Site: brandenburg
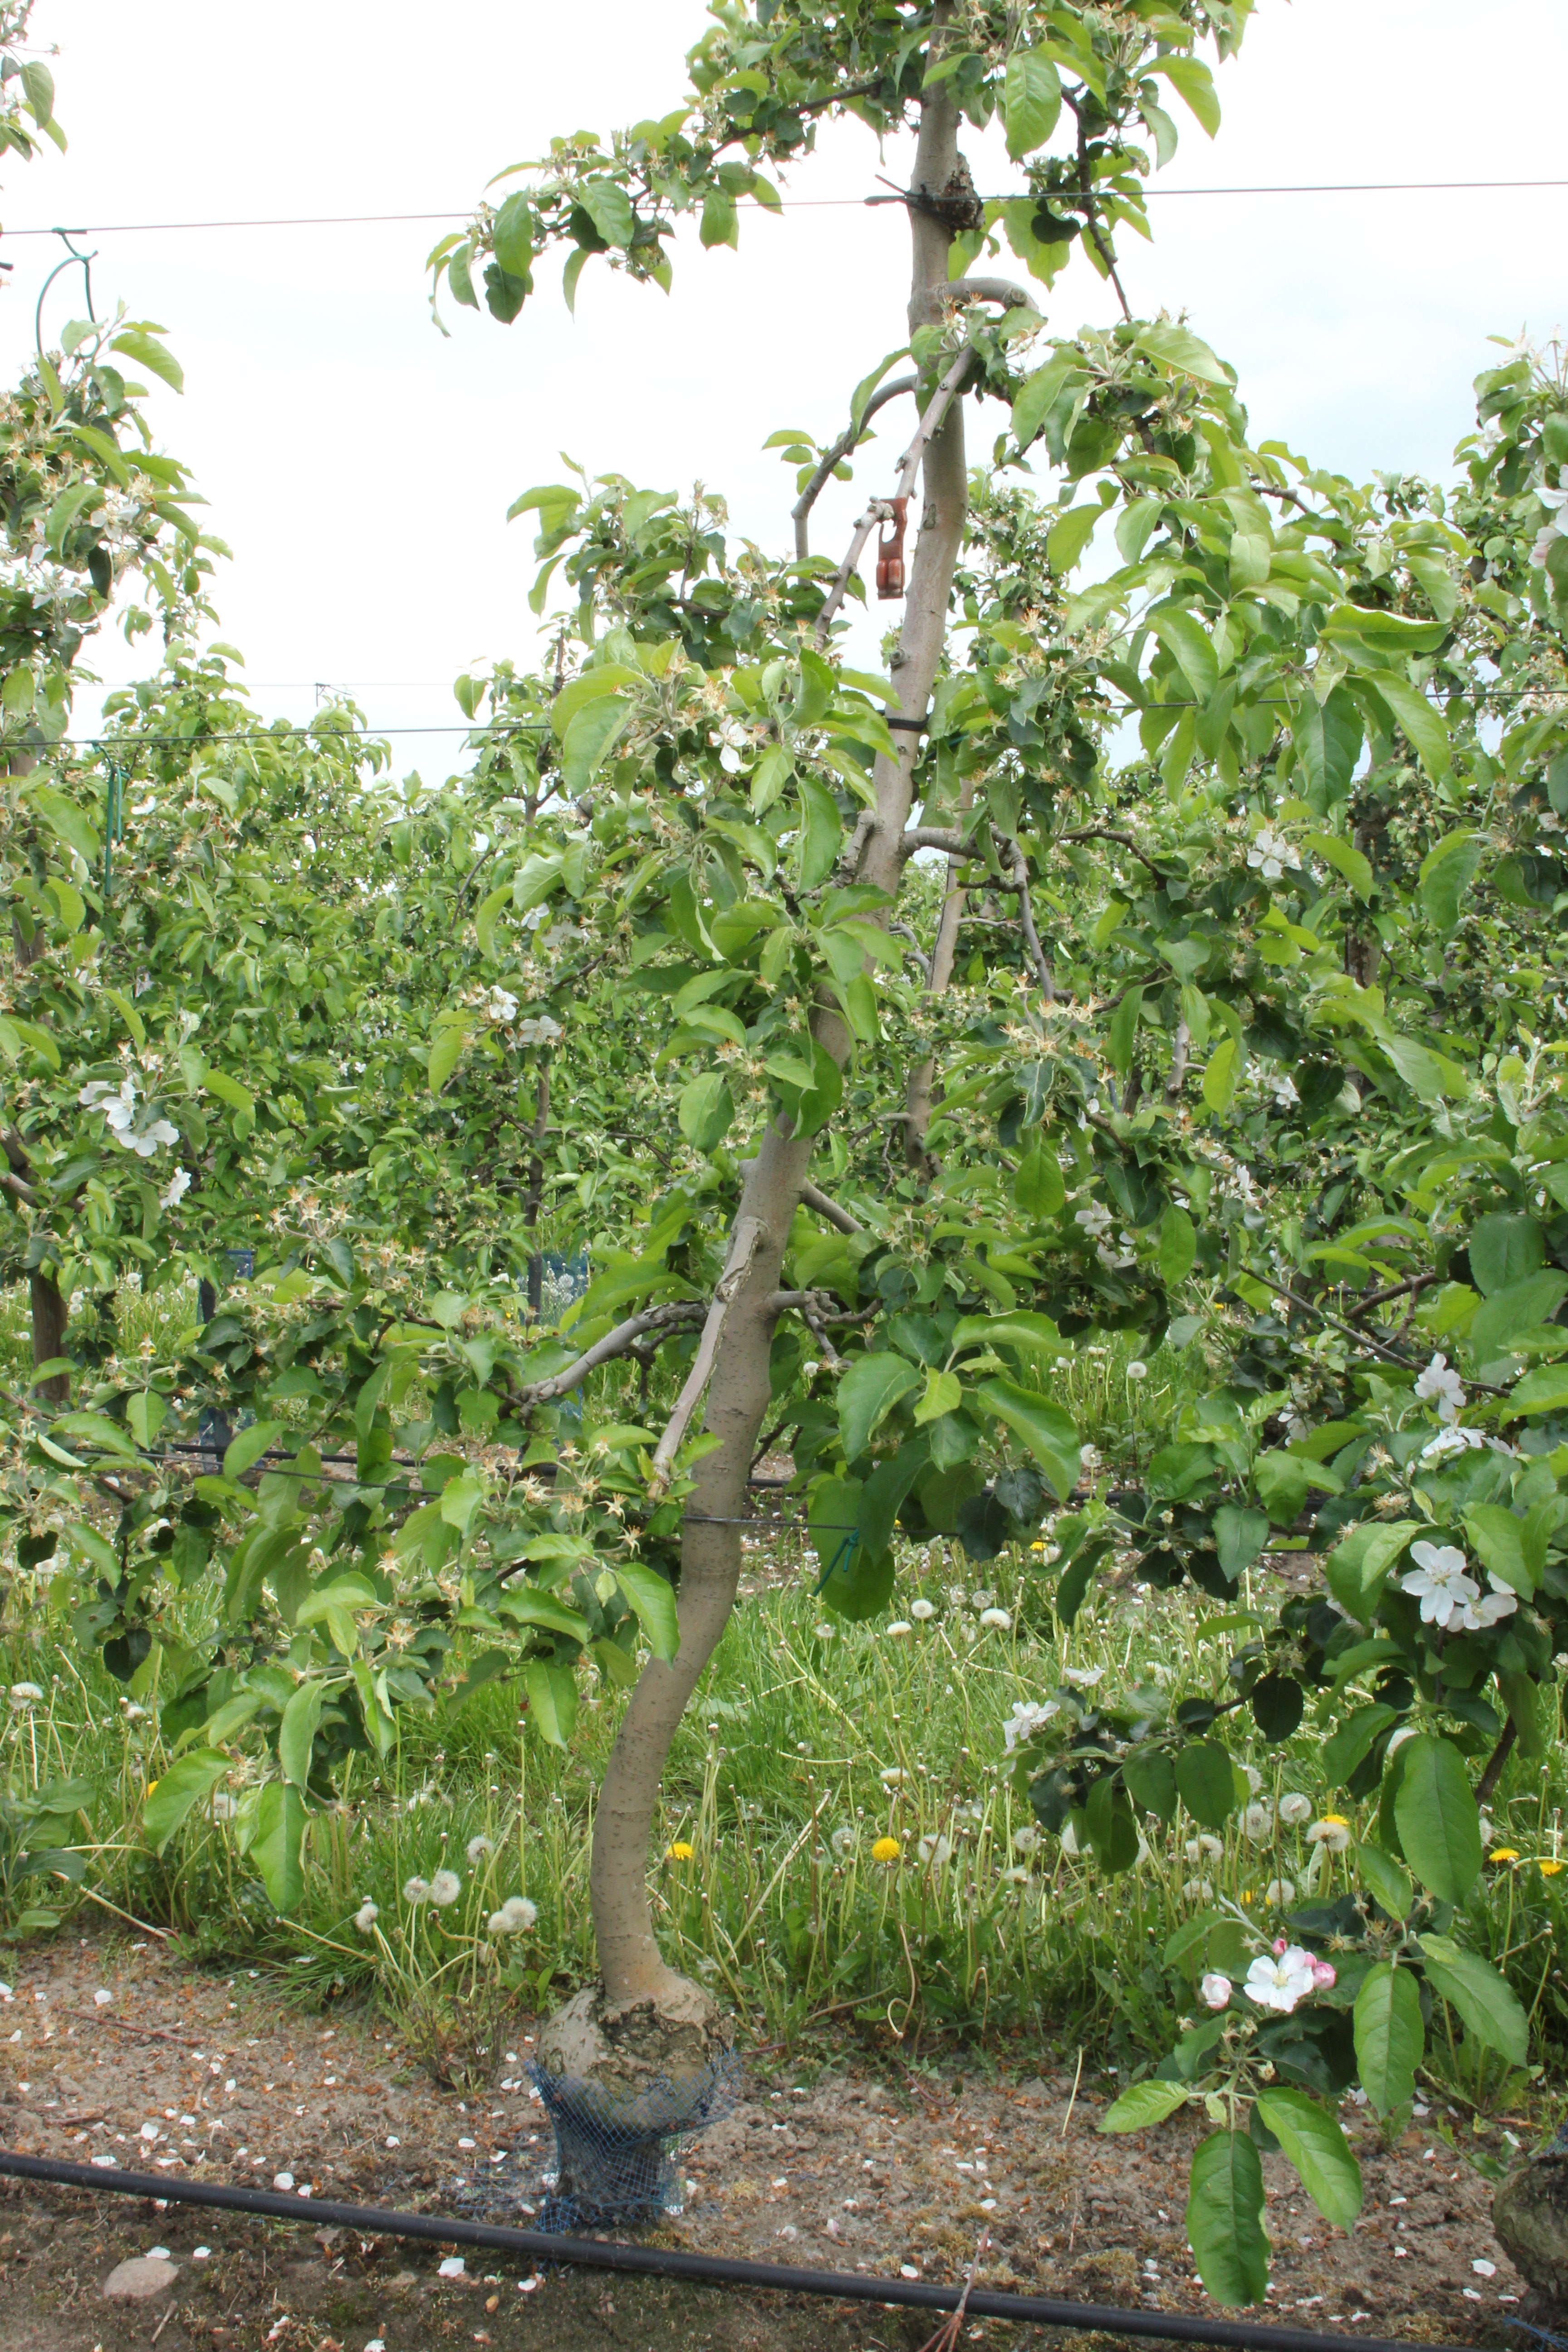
Growth stage (BBCH 67): Flowering